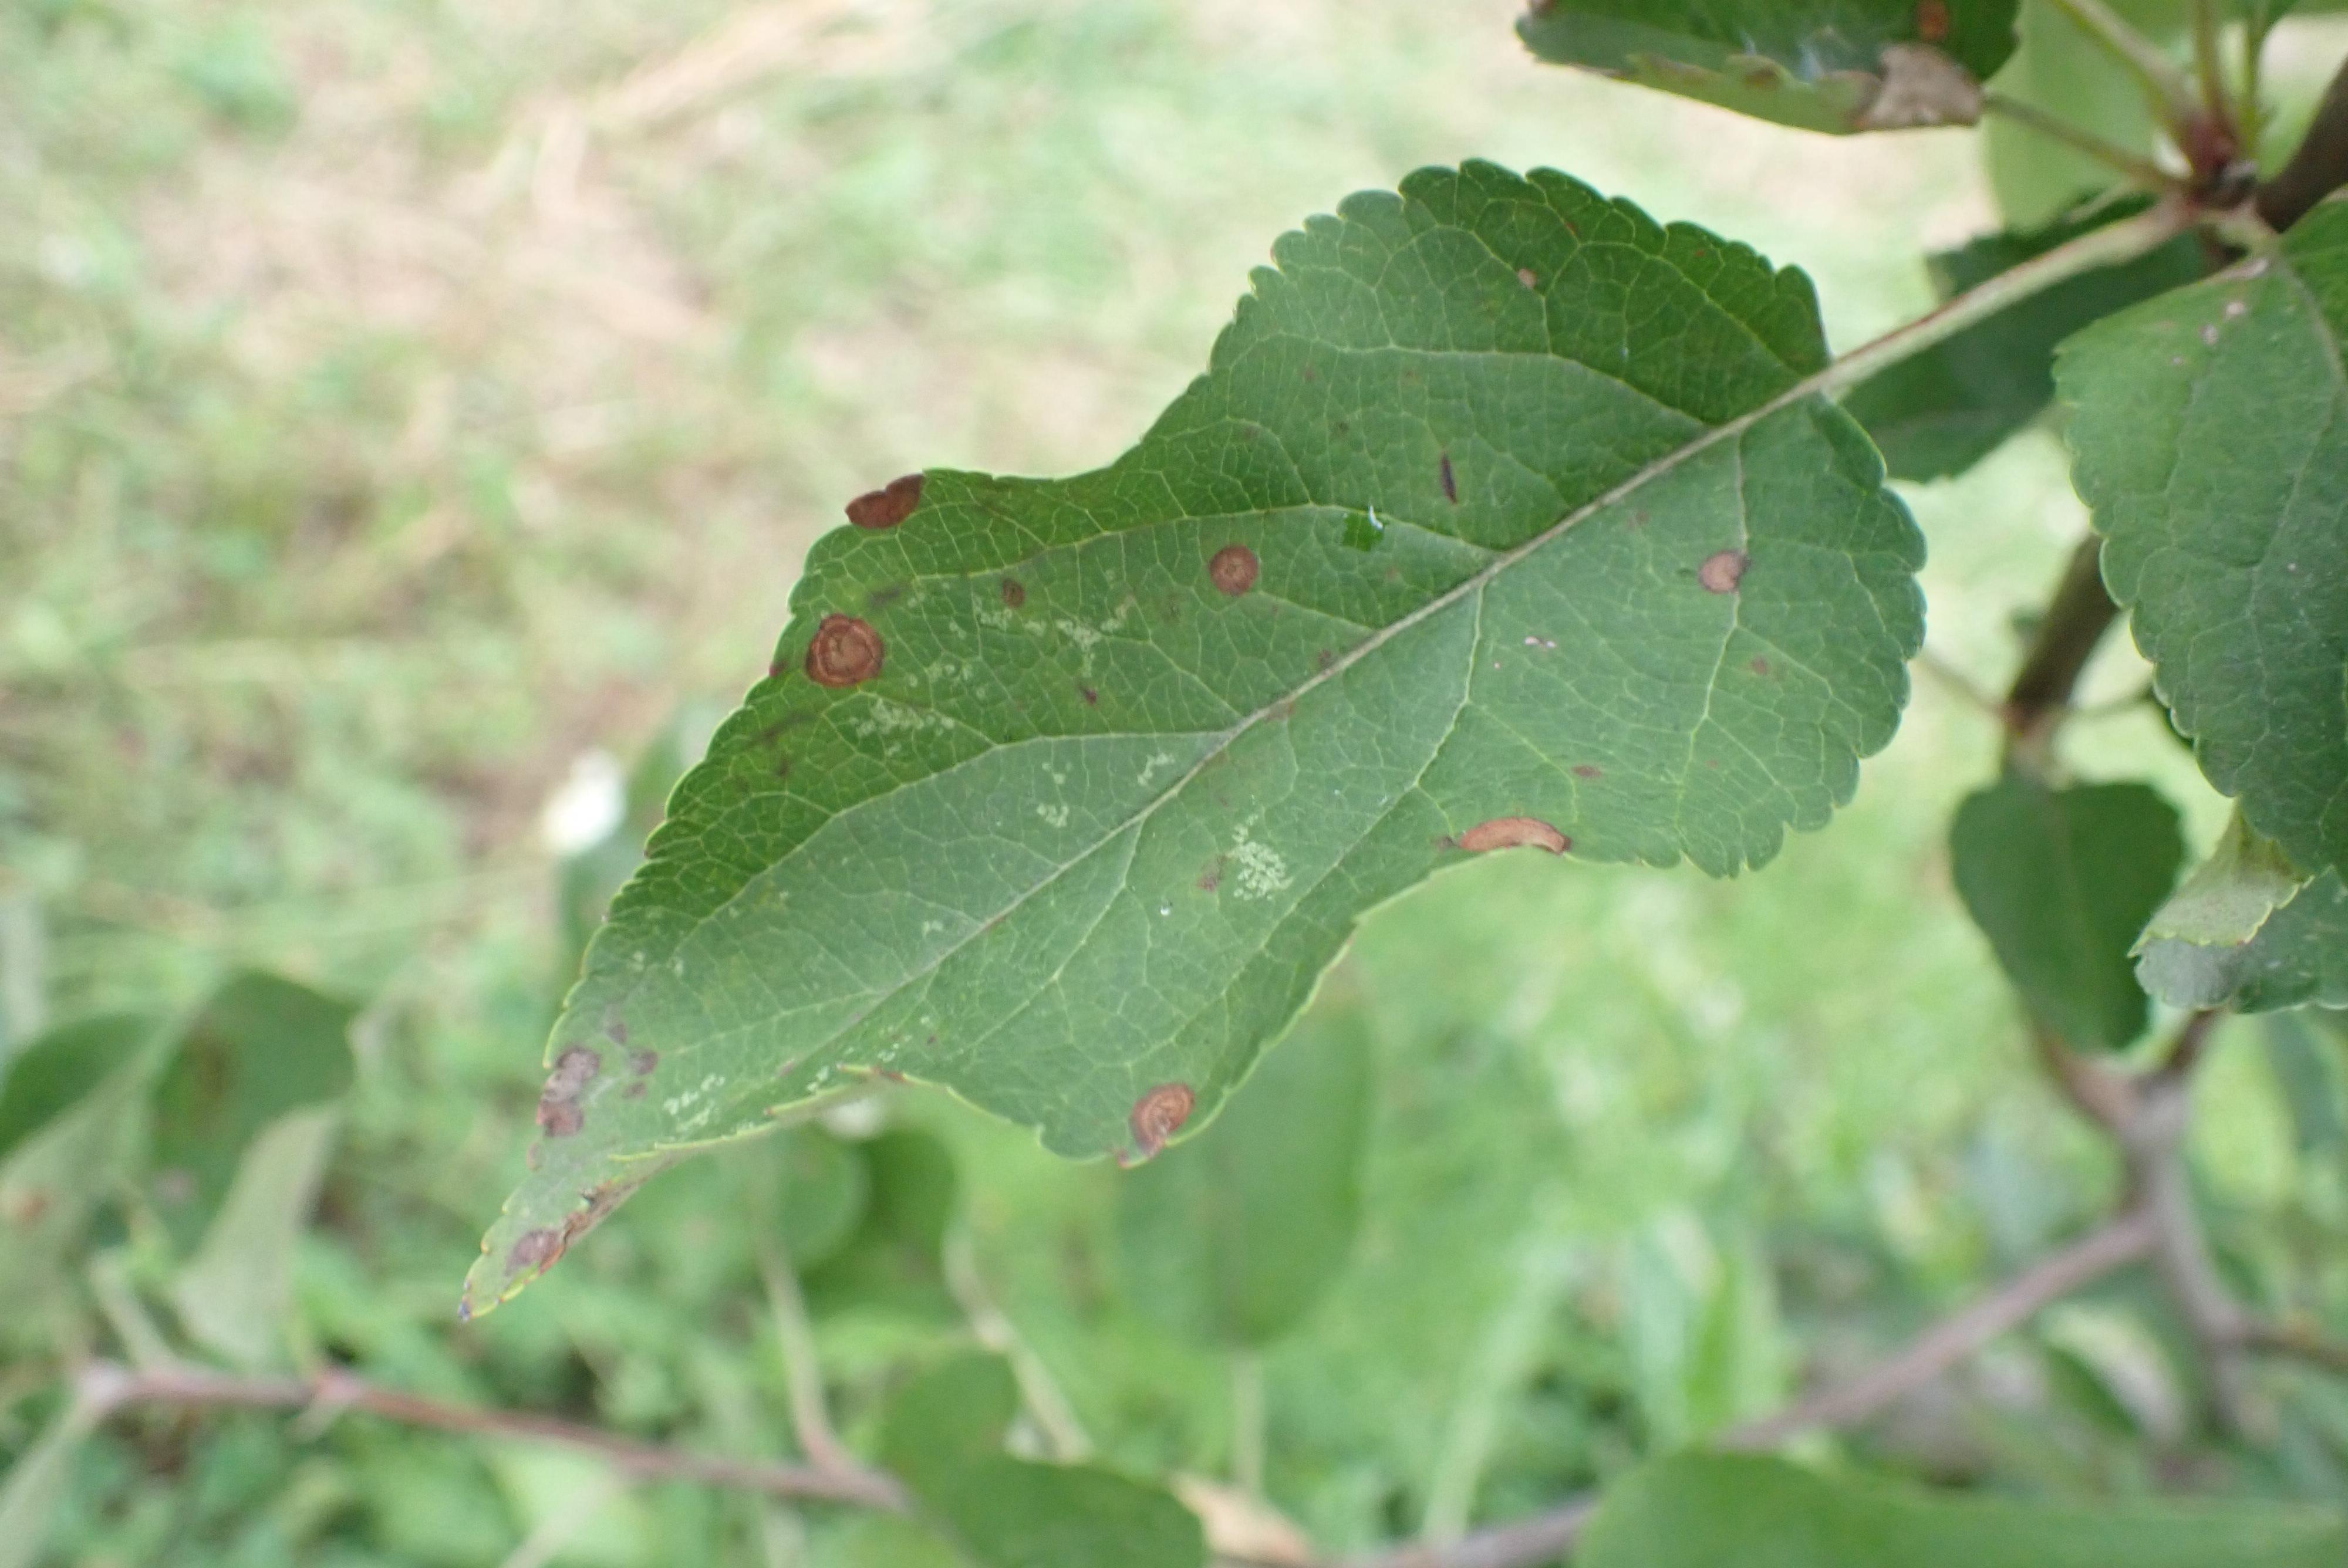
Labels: scab, frog_eye_leaf_spot, complex